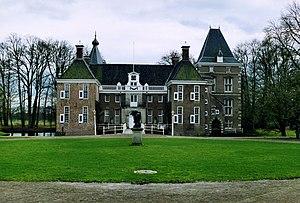
Cet article présente une liste non exhaustive de musées aux Pays-Bas classés par province, puis par commune.